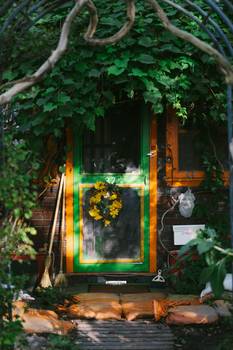
Label: No Watermark